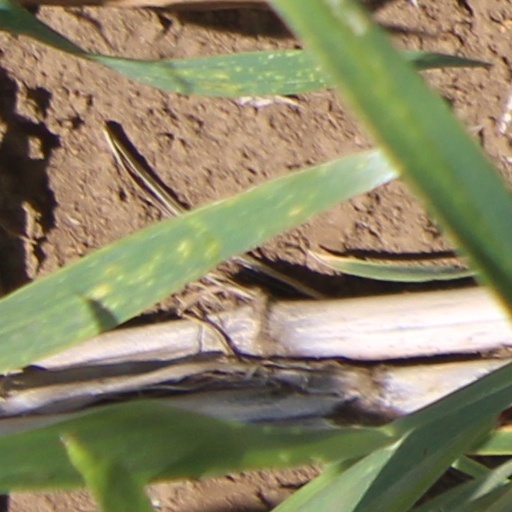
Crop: wheat